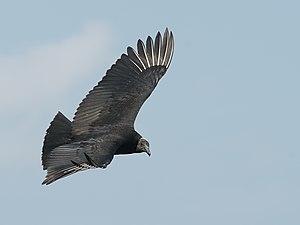
Cette liste des espèces d'oiseaux au Québec recense les taxons de ce groupe observés dans cette province du Canada. Elle provient de l'American Ornithologist Union en date du mois de janvier 2019. Elle comprend 470 espèces dont :
Cette liste des oiseaux au Canada provient de Bird Checklists of the World en date du mois de juillet 2018.